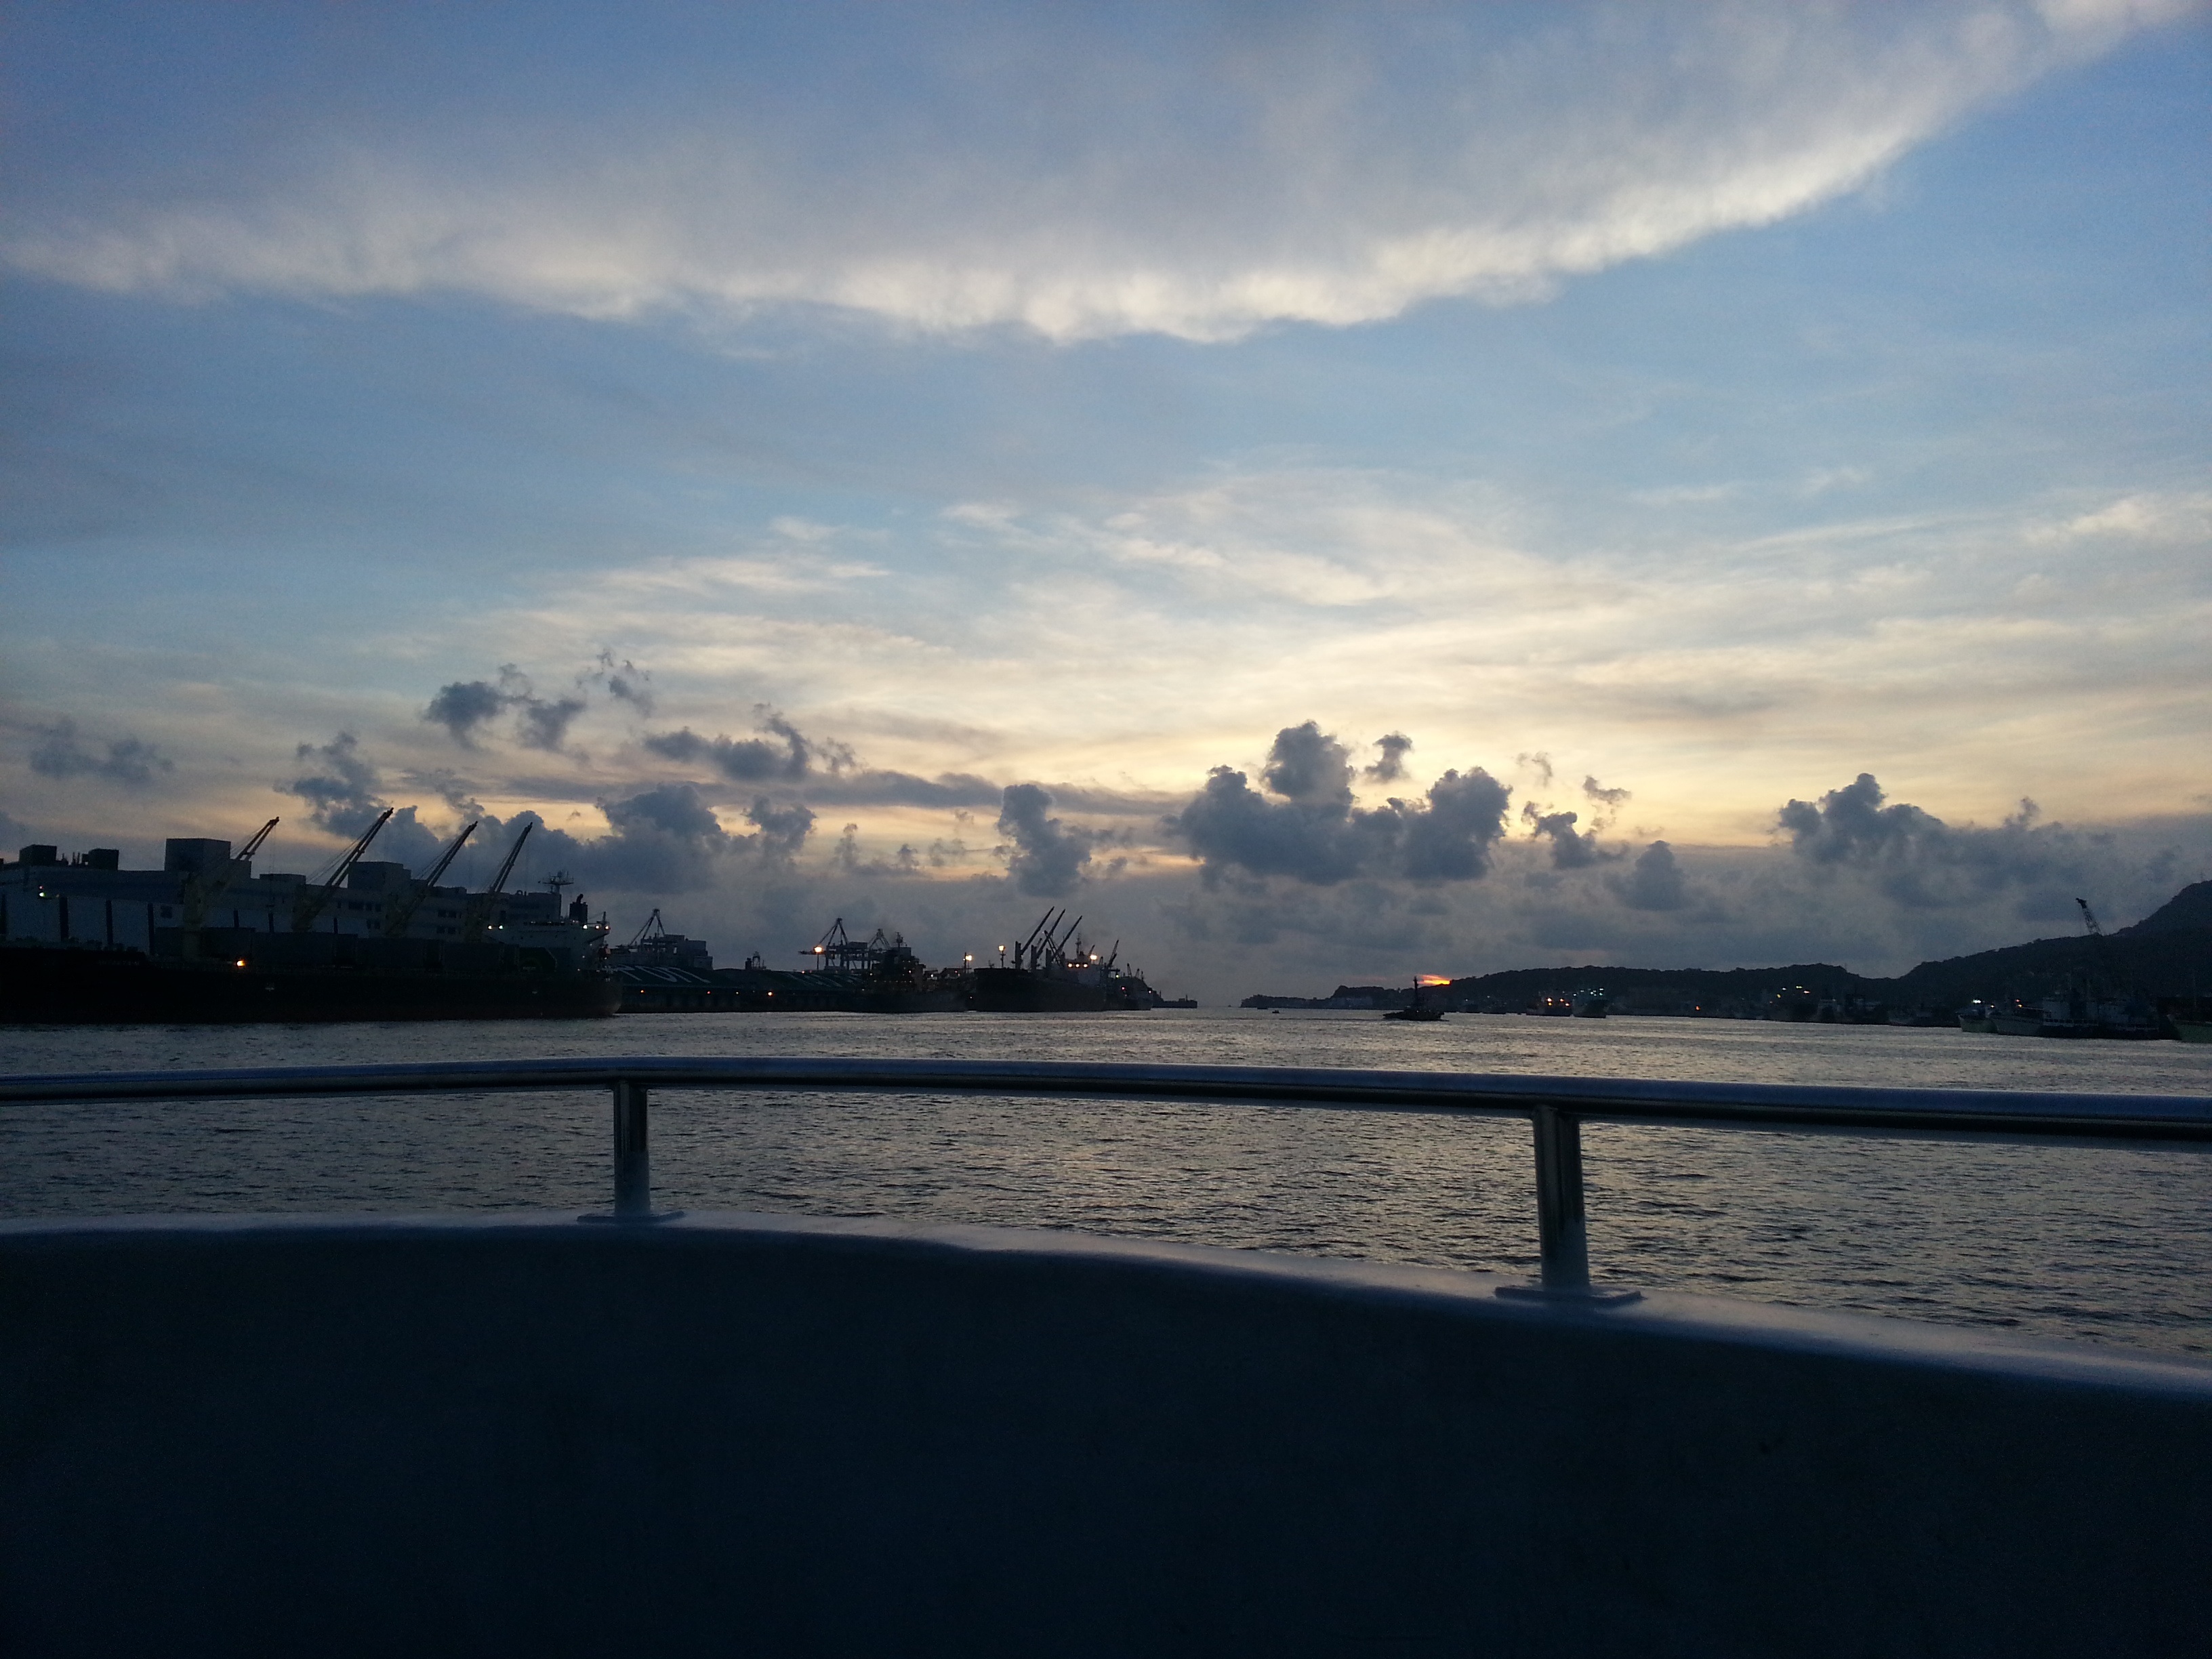
sea, coast, water, ocean, horizon, cloud, sky, sunrise, sunset, sunlight, morning, shore, lake, dawn, river, dusk, evening, reflection, vehicle, bay, reservoir, body of water, loch